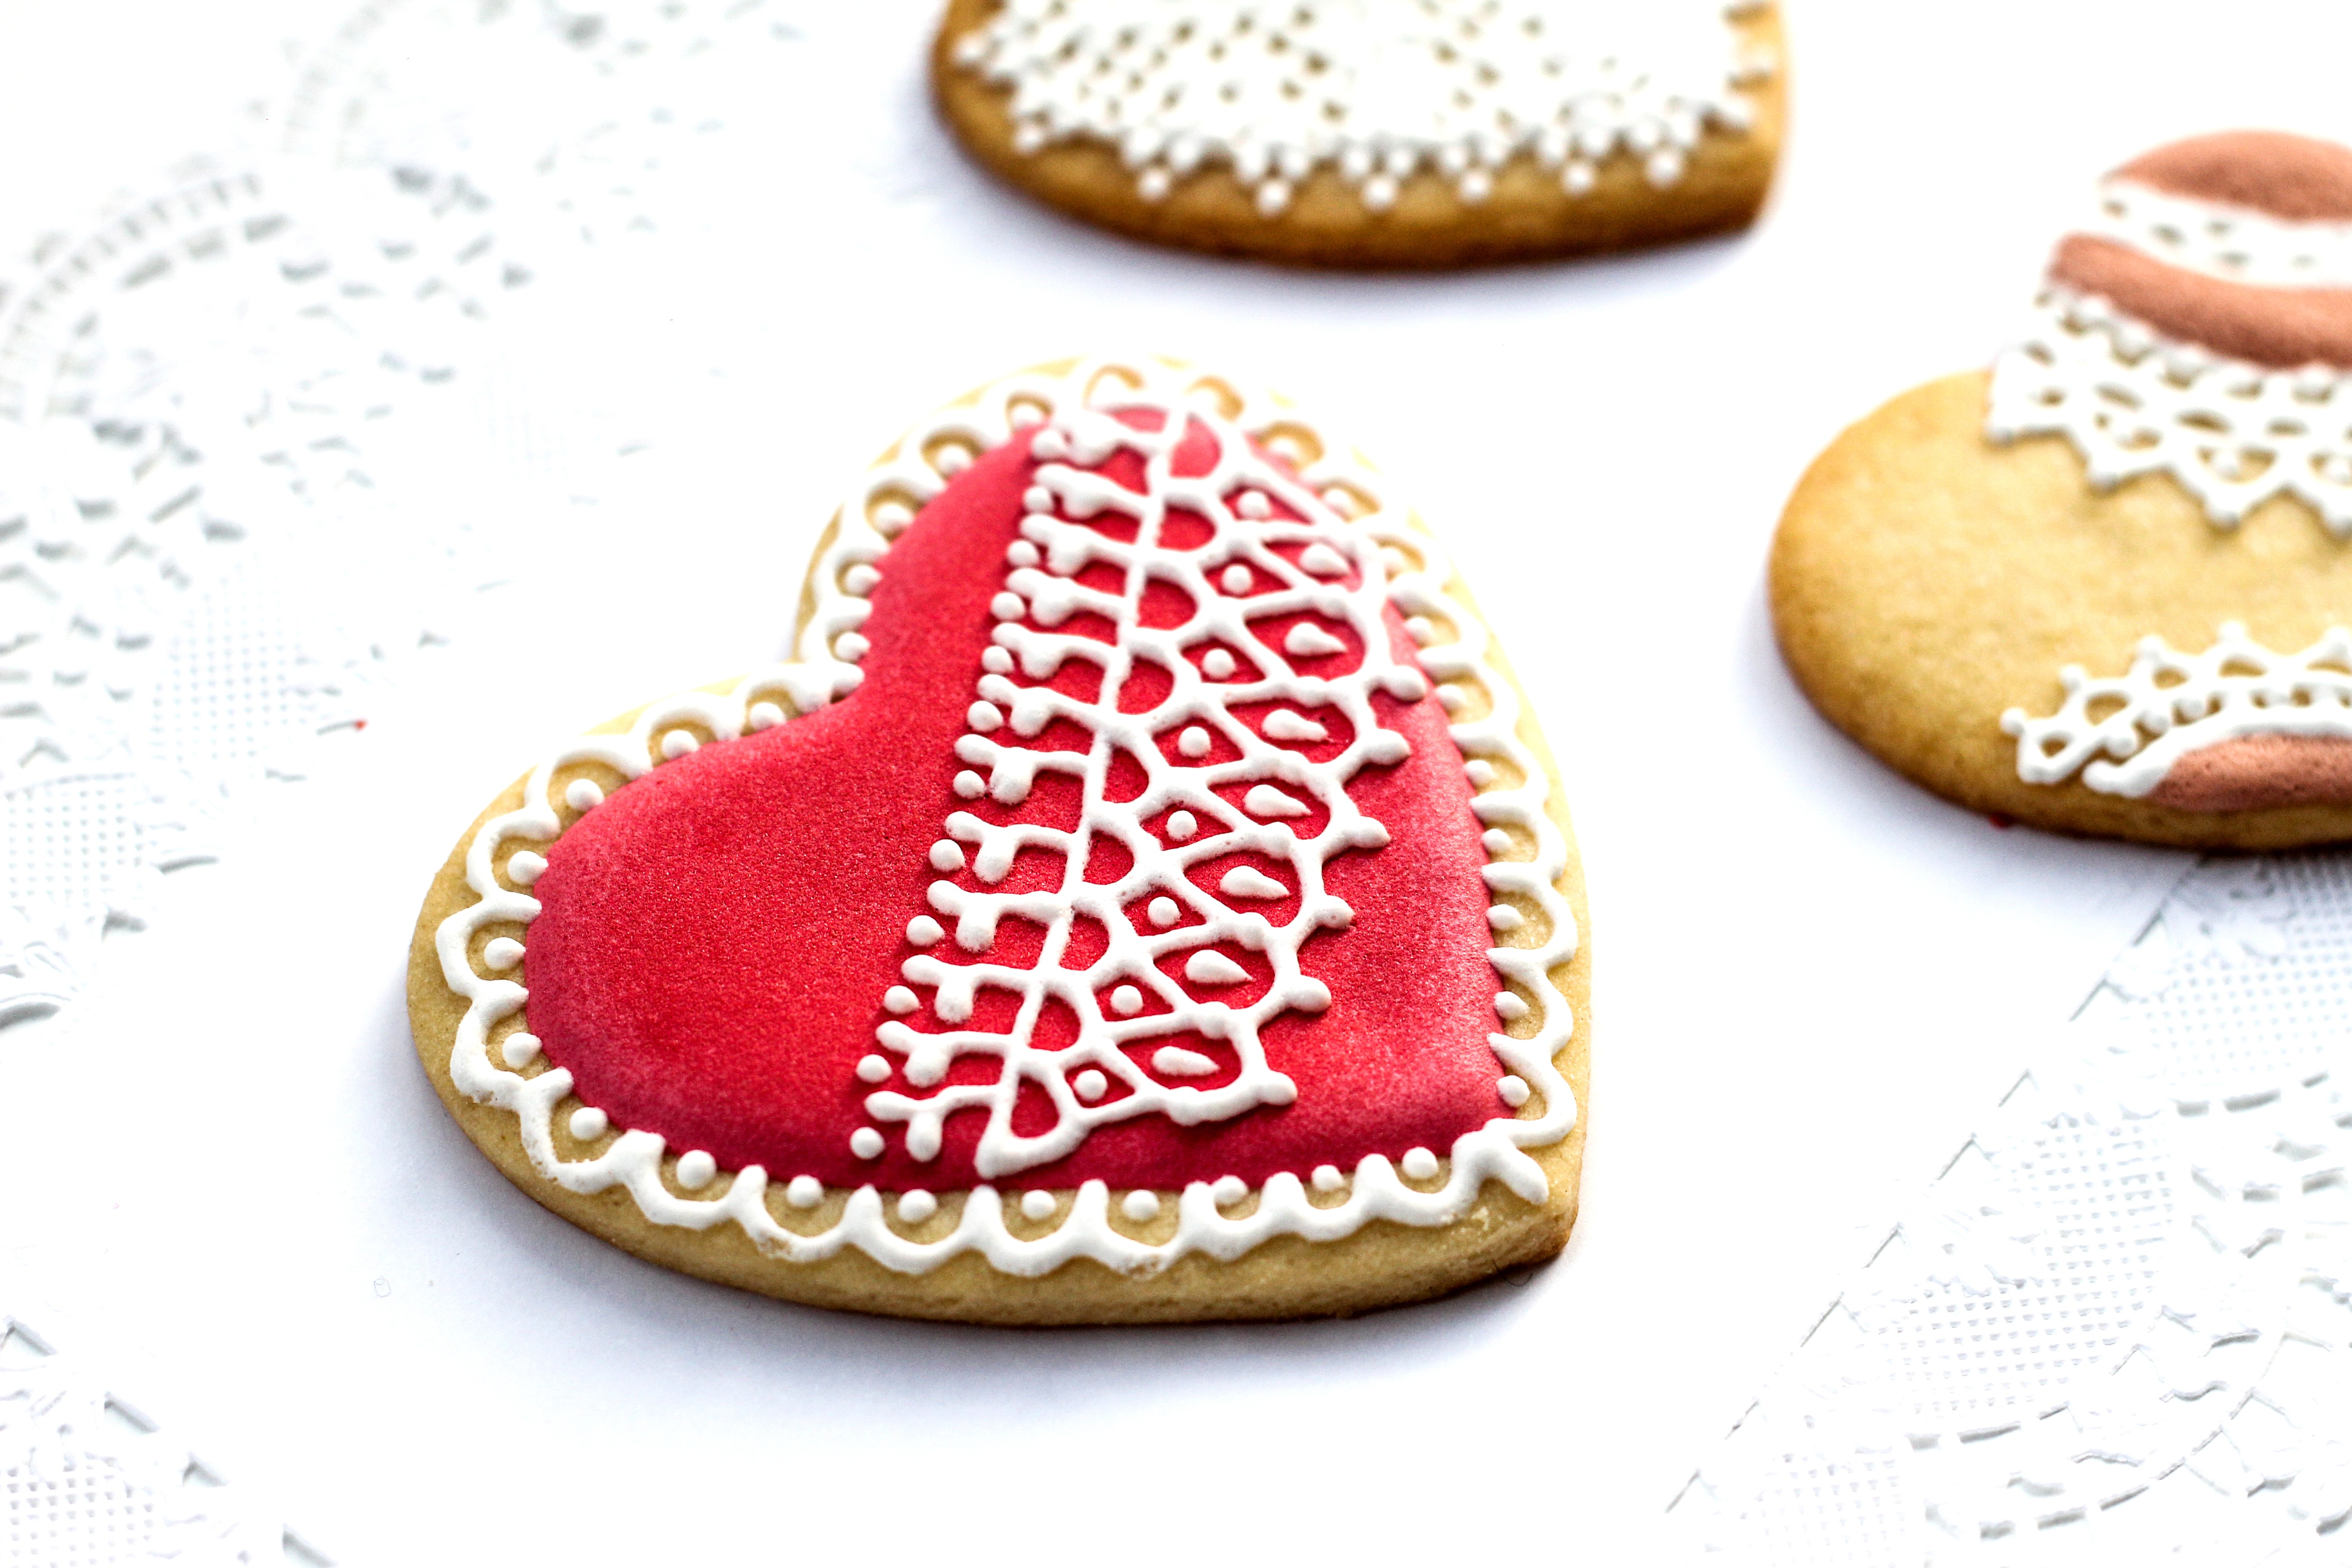
heart, dish, food, breakfast, baking, christmas, cookie, dessert, wedding, cookies, icing, handmade, gingerbread, baked goods, snack food, cookies and crackers, birtday, decorated cookies, cookie design